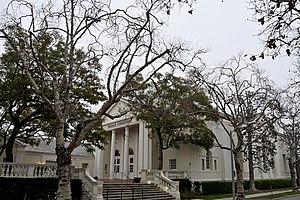
Hamid Gabbay est un architecte américain d'origine juive iranienne.